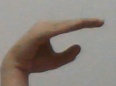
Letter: jeem